Episcopal Palace, Astorga

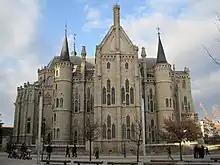
Lateral view.

When the original Episcopal Palace was destroyed by a fire in the 19th century, Bishop Juan Bautista Grau y Vallespinos of the Roman Catholic Diocese of Astorga decided to assign the design of the new building to his friend Antoni Gaudí. The two had become friends when Grau was Vicar-General in the Archdiocese of Tarragona and had inaugurated a church for which the architect had designed the high altar.